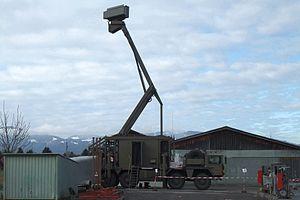
La lutte antiaérienne est l'ensemble des mesures destinées à réduire l'efficacité des opérations aériennes hostiles. Elle inclut les systèmes d'armes au sol ou dans les airs associés aux systèmes de détection et aux moyens de commande et de contrôle. Pour la plupart des pays, l'effort principal a porté sur la défense du territoire national. Cependant les forces sur le terrain ont toujours déployé une défense antiaérienne pour se protéger des attaques potentielles. La défense au sol peut également être déployée offensivement pour interdire l'espace aérien aux appareils ennemis.